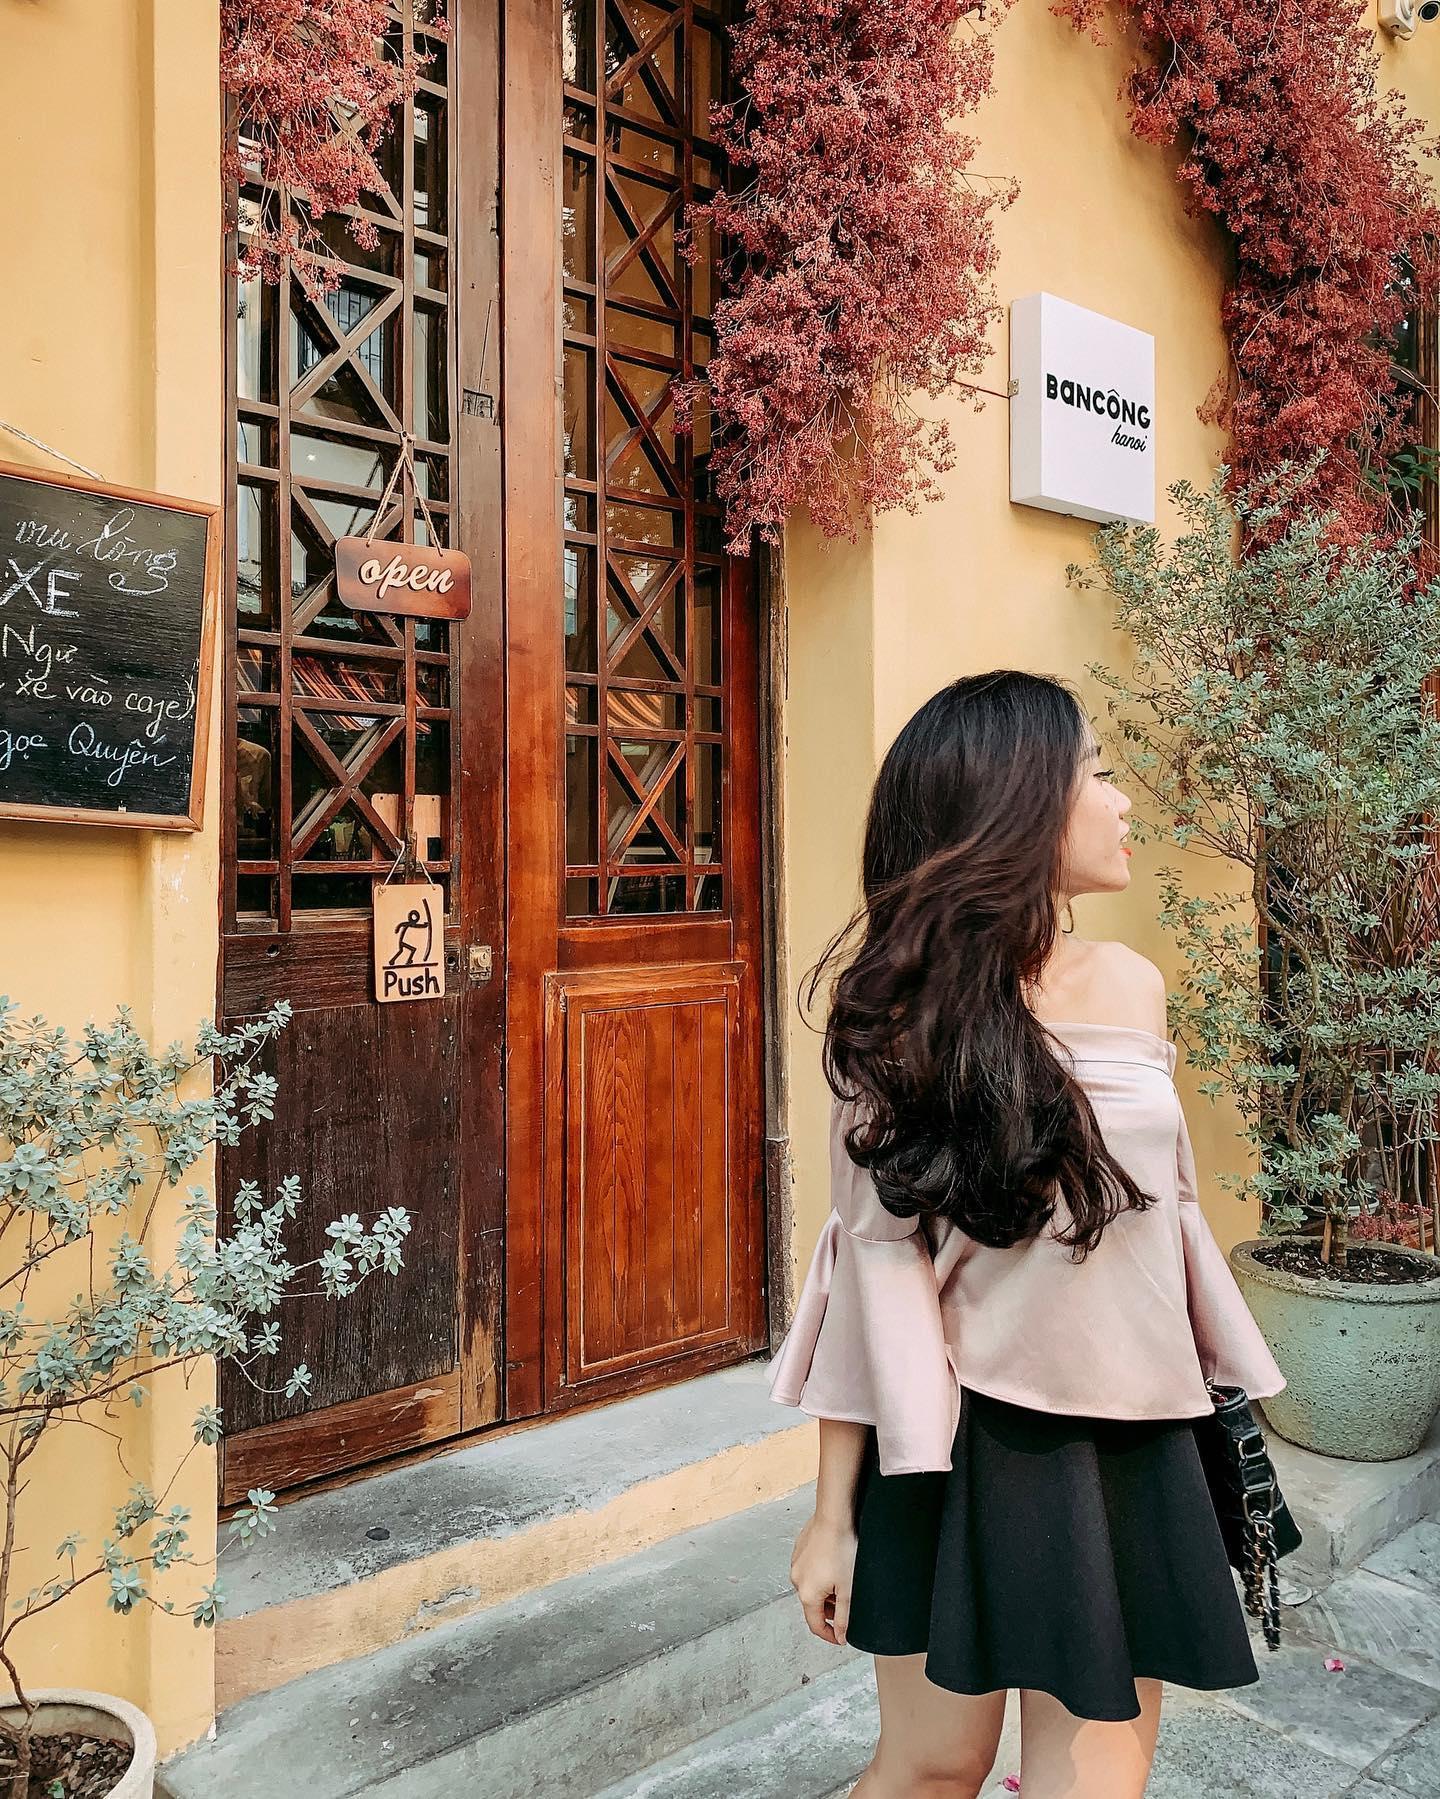
có một cô gái mặc váy đang tạo dáng chụp ảnh trước ngôi nhà